T C Ivens

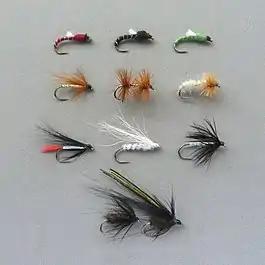
Supplementary Reservoir Trout Fly Patterns designed by T C Ivens [Top left to bottom right} Claret Buzzer, Black Buzzer, Green Buzzer, Cinnamon & Gold, Fuzzy Buzzy, Gentile, Hairwing Butcher, Polar Bear, Black Knight, Tandem Black & Peacock Spider Lure

The opening of Grafham Water in 1966 brought about new problems for fly anglers due to its large size (and most importantly its depth) which resulted in stratification and trout which remained deep-down for much of the time. Ivens devised new methods to tackle these deep-lying fish and designed a supplementary series of flies to accompany the new techniques which were described in the third edition of his book in 1970.